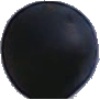
Label: Grape Blue 1